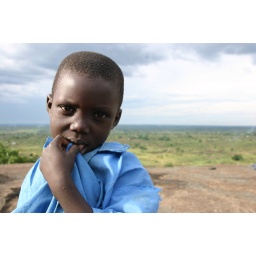
young boy stares at the camera, on top of the rocks near Soroti town, with the landscape of the plains behind him